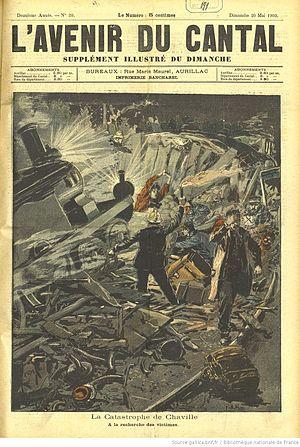
L'accident du 6 mai 1900 vu par un journal illustré
La liste recense les accidents ferroviaires ayant eu lieu en France des origines du chemin de fer, dans les années 1830, à la fin de l'année 1900. Compte tenu à la fois de leur nombre et du secret souvent entretenu par les exploitants et les autorités autour d'événements susceptibles de frapper défavorablement l'opinion, elle ne peut prétendre à l'exhaustivité, mais s'efforce de mentionner au moins ceux ayant entraîné la perte de vies humaines.